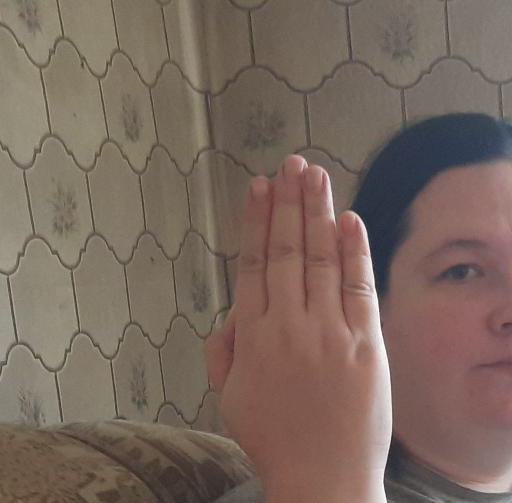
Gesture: stop_inverted